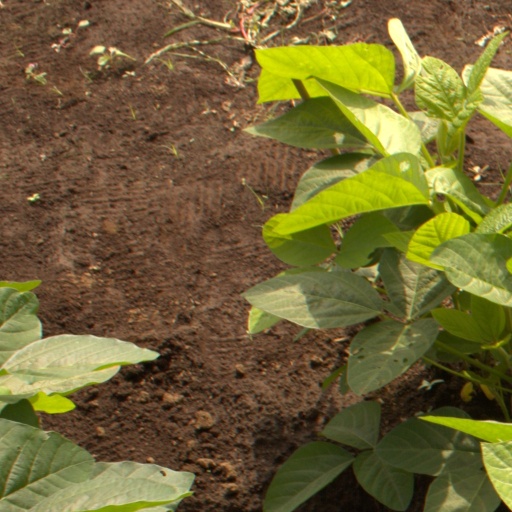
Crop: soybean